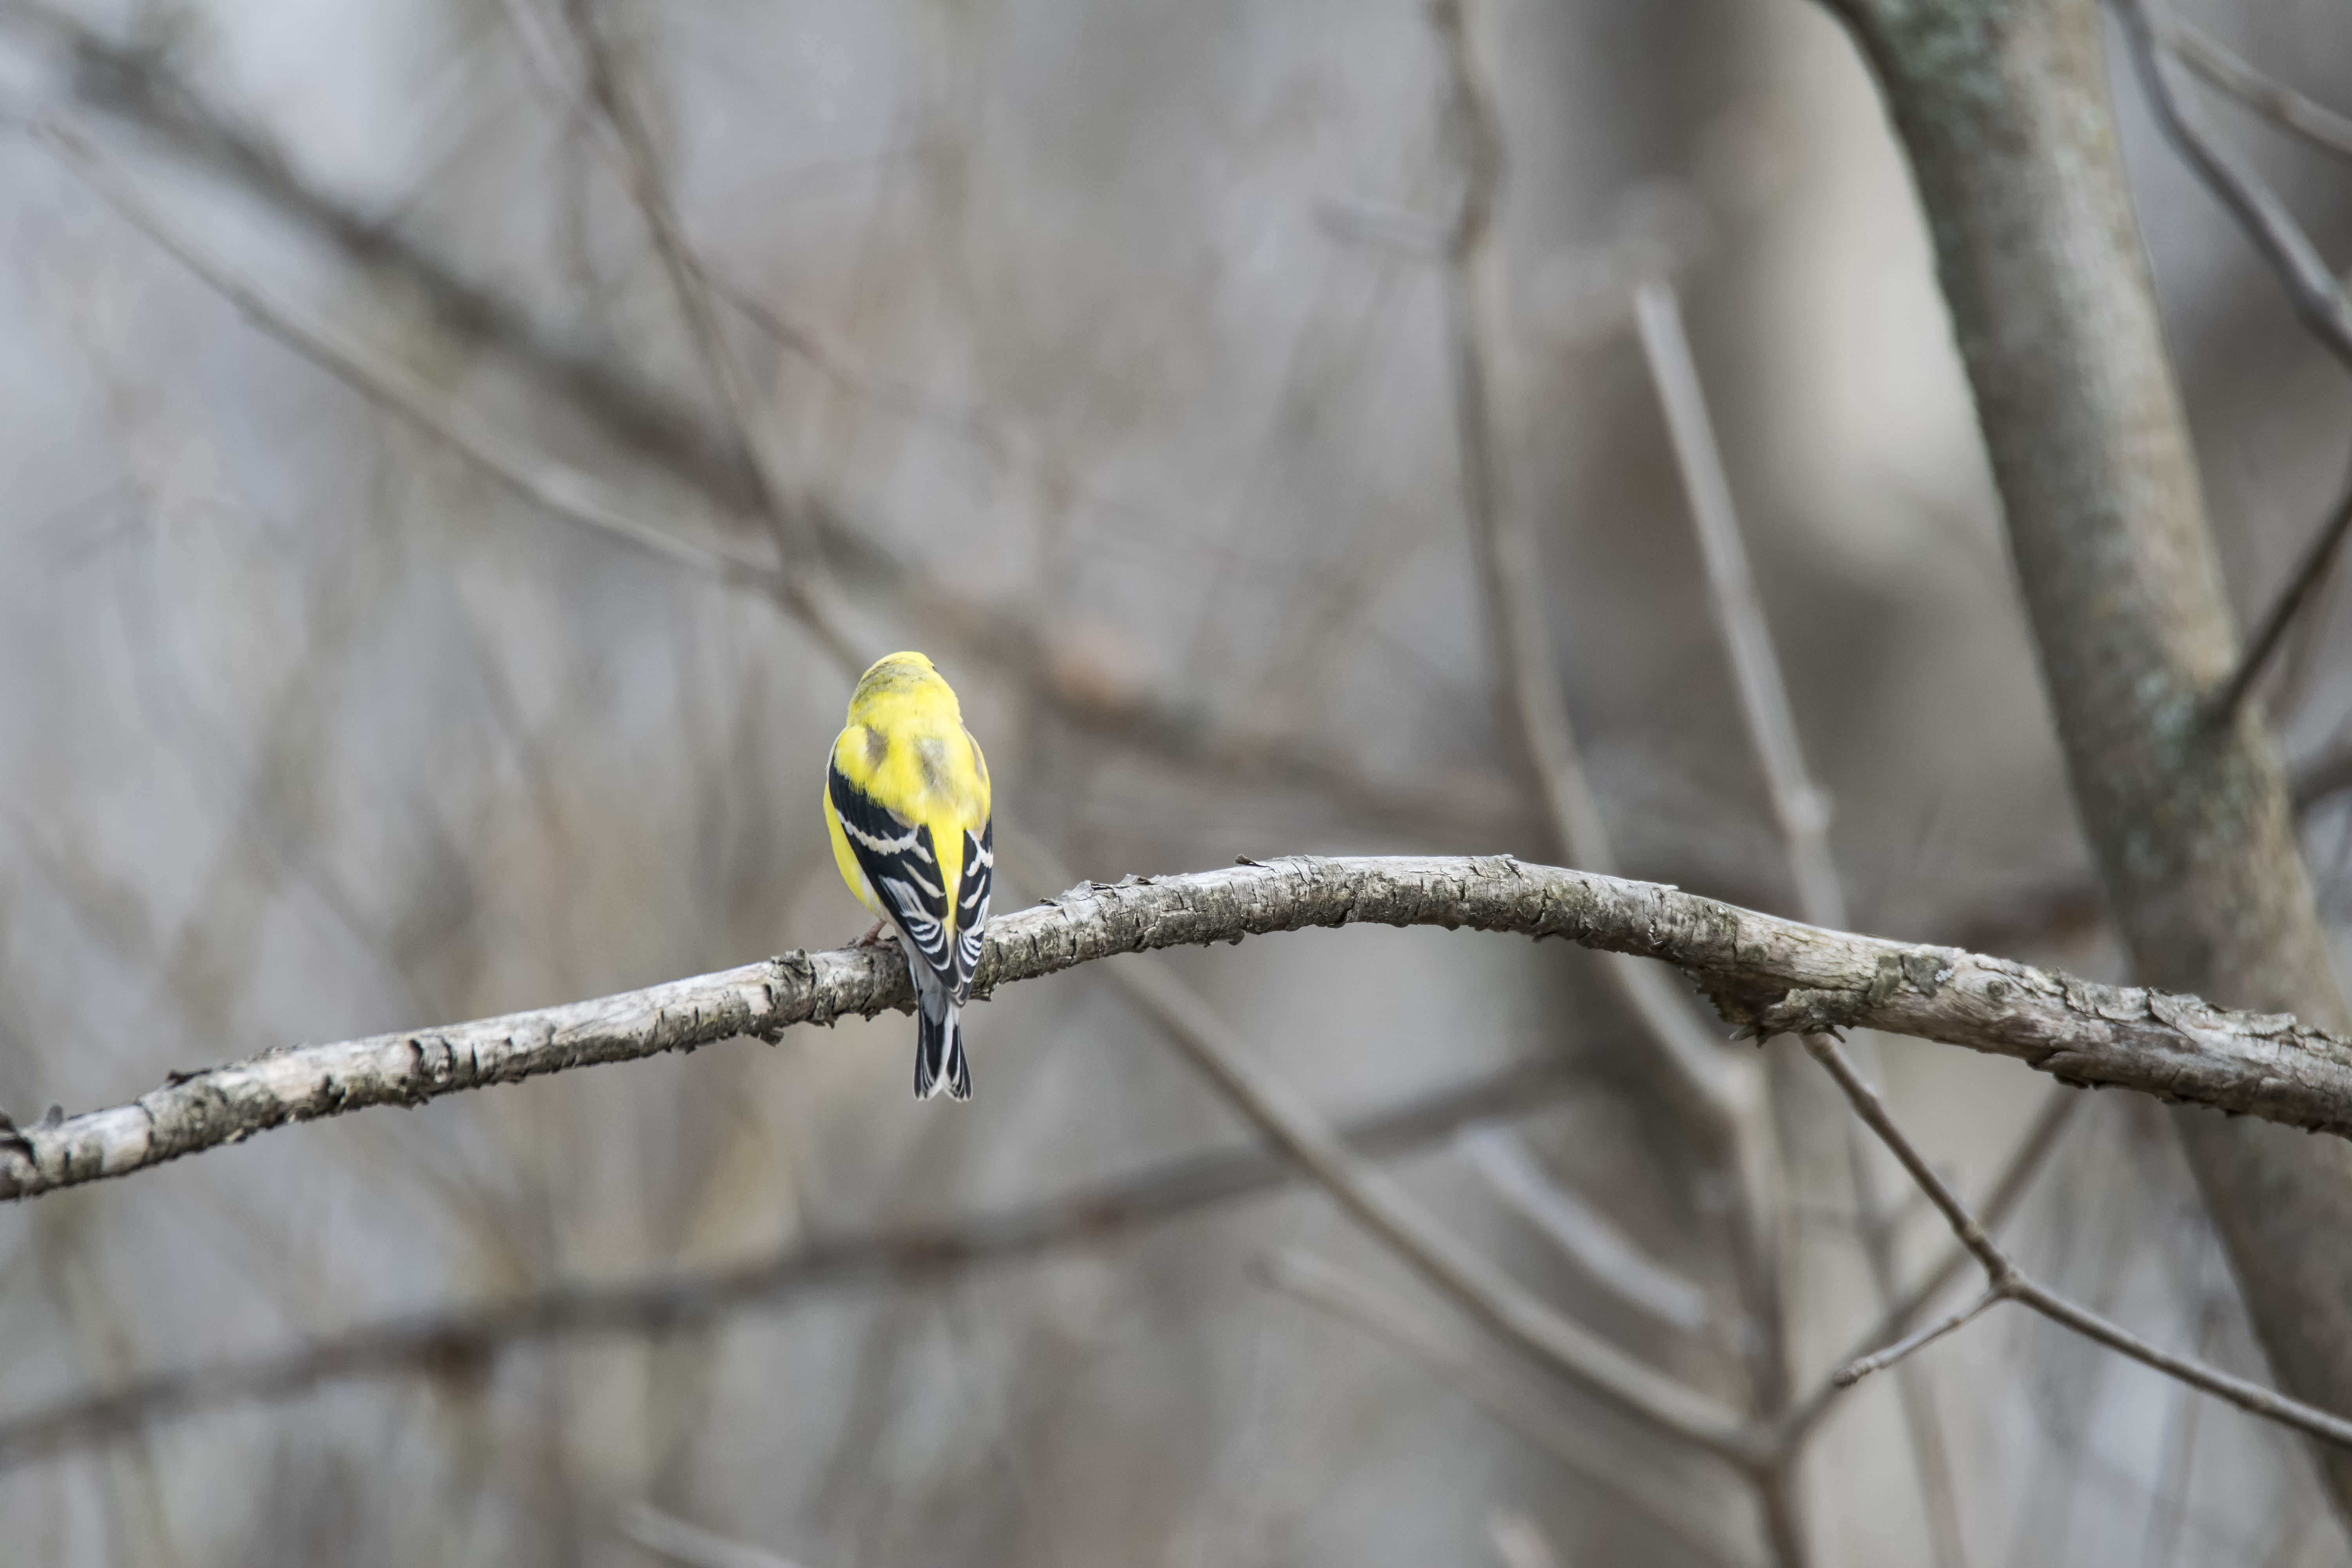
nature, branch, bird, wildlife, beak, fauna, twig, close up, american, canada, vertebrate, jaune, quebec, goldfinch, sherbrooke, oiseau, chardonneret, perching bird